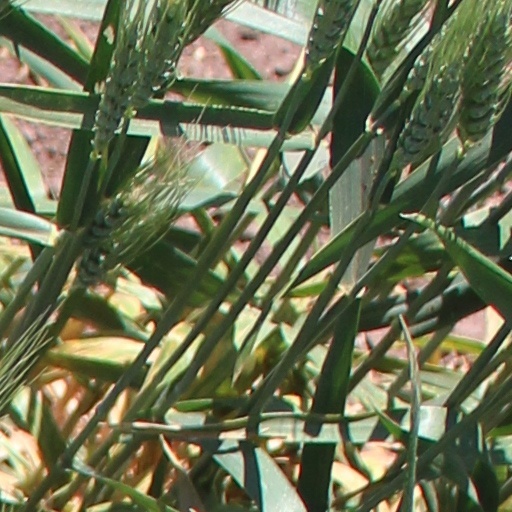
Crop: wheat